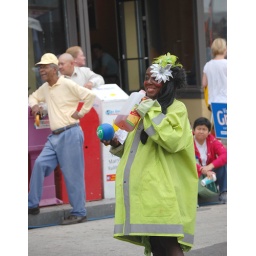
The girl in the green raincoat. . .